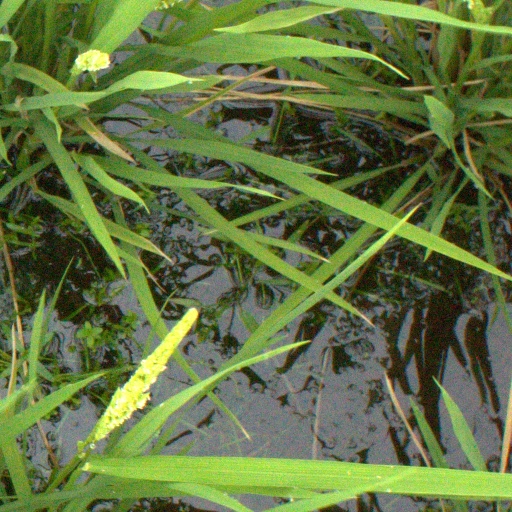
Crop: rice